Josef Ressel

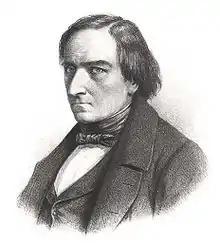

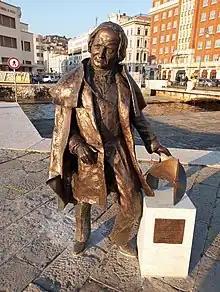
Statue of Josef Ressel in the Port of Trieste

Josef Ludwig Franz Ressel (June 29, 1793 – October 9, 1857) was a Bohemia-born Austrian forester and inventor who designed one of the first working ship's propellers.